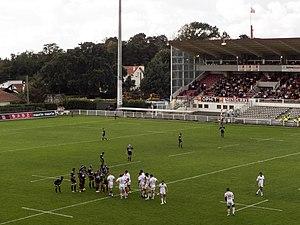
La saison 2017-2018 de l'Union sportive dacquoise est la quatorzième saison du club landais en seconde division du championnat de France, la neuvième consécutive depuis son retour au sein de l'antichambre de l'élite du rugby à XV français.